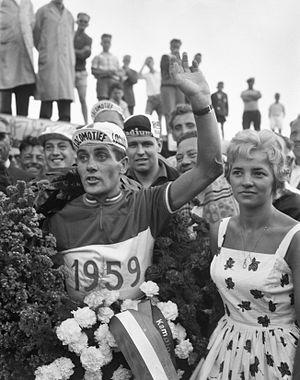
Piet Damen, né le 20 juillet 1934 à Lieshout, dans le Brabant-Septentrional aux Pays-Bas, est un coureur cycliste néerlandais. En 1958, il remportait la Course de la Paix, et demeure le seul coureur des Pays-Bas à avoir triomphé dans cette course internationale.